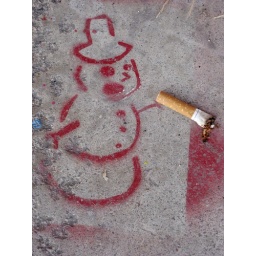
Stencil street art mixed with some litter on the sidewalk in front of Lucy In Disguise on South Congress.